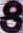
Number: 8